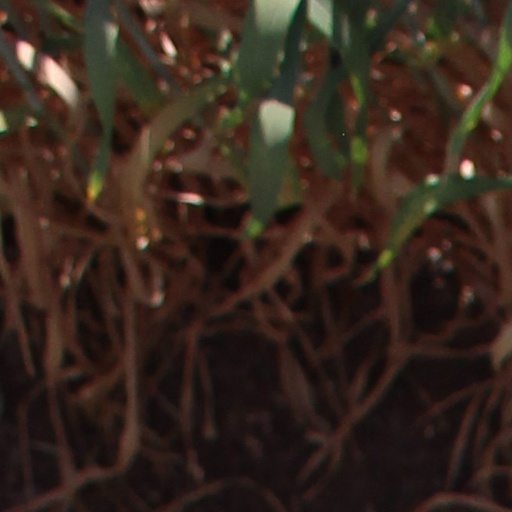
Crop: wheat